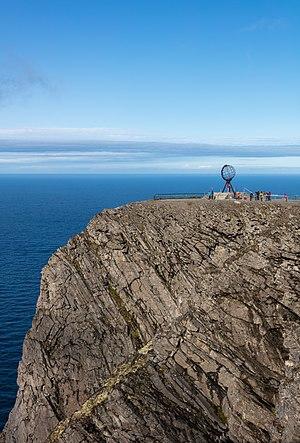
Le cap Nord est un cap situé au nord de la Norvège. La falaise de 307 mètres de hauteur qui marque son extrémité est souvent décrite comme le point le plus septentrional d'Europe, bien que cette situation corresponde en réalité à Knivskjellodden, 1 611 mètres plus au nord.